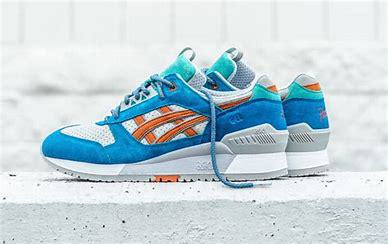
Brand: Asics
Model: Gel Respector